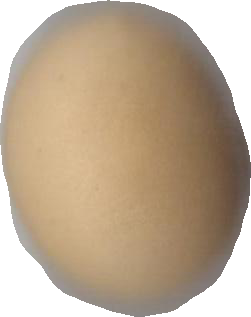
Variety: Grobogan